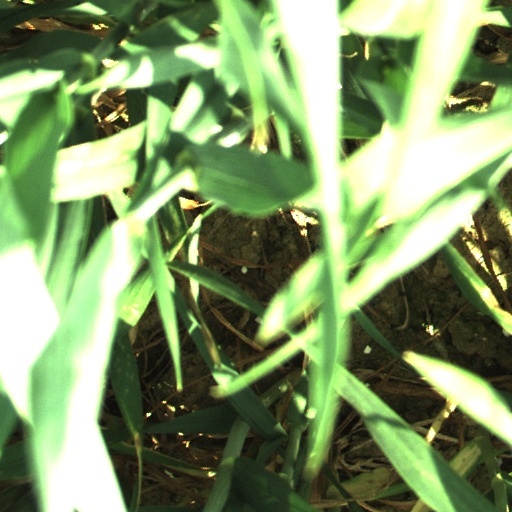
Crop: wheat